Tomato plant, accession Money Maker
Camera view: bottom (45 deg); turntable rotation: 180 degrees
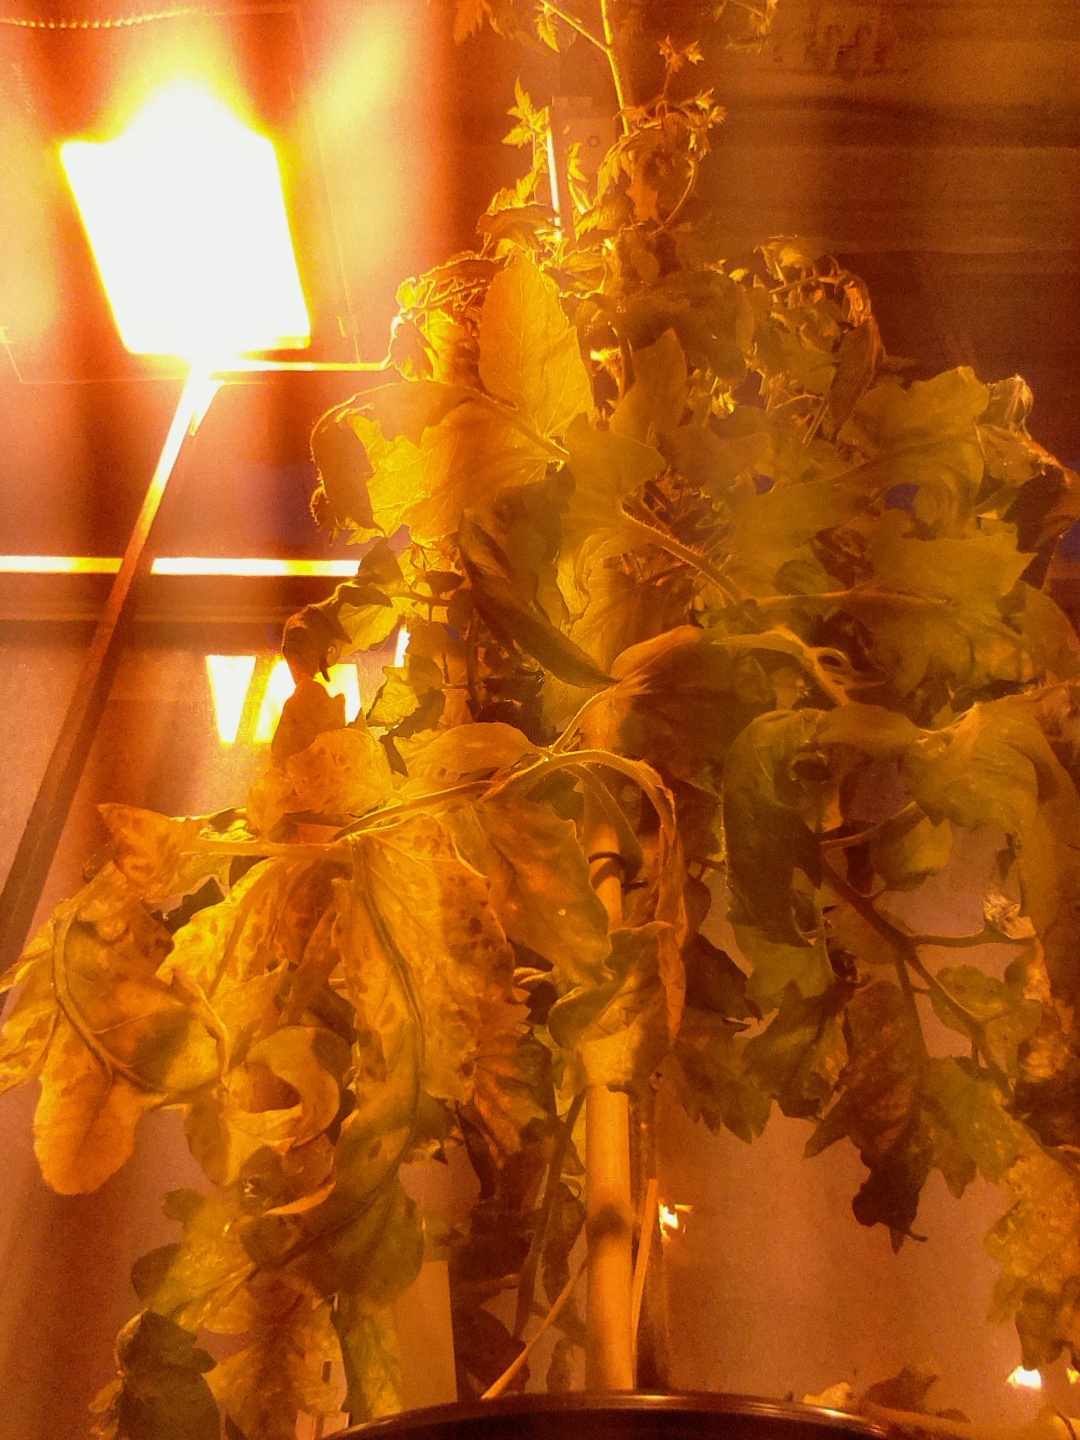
BBCH growth stage 72: 20%-30% of final fruit size